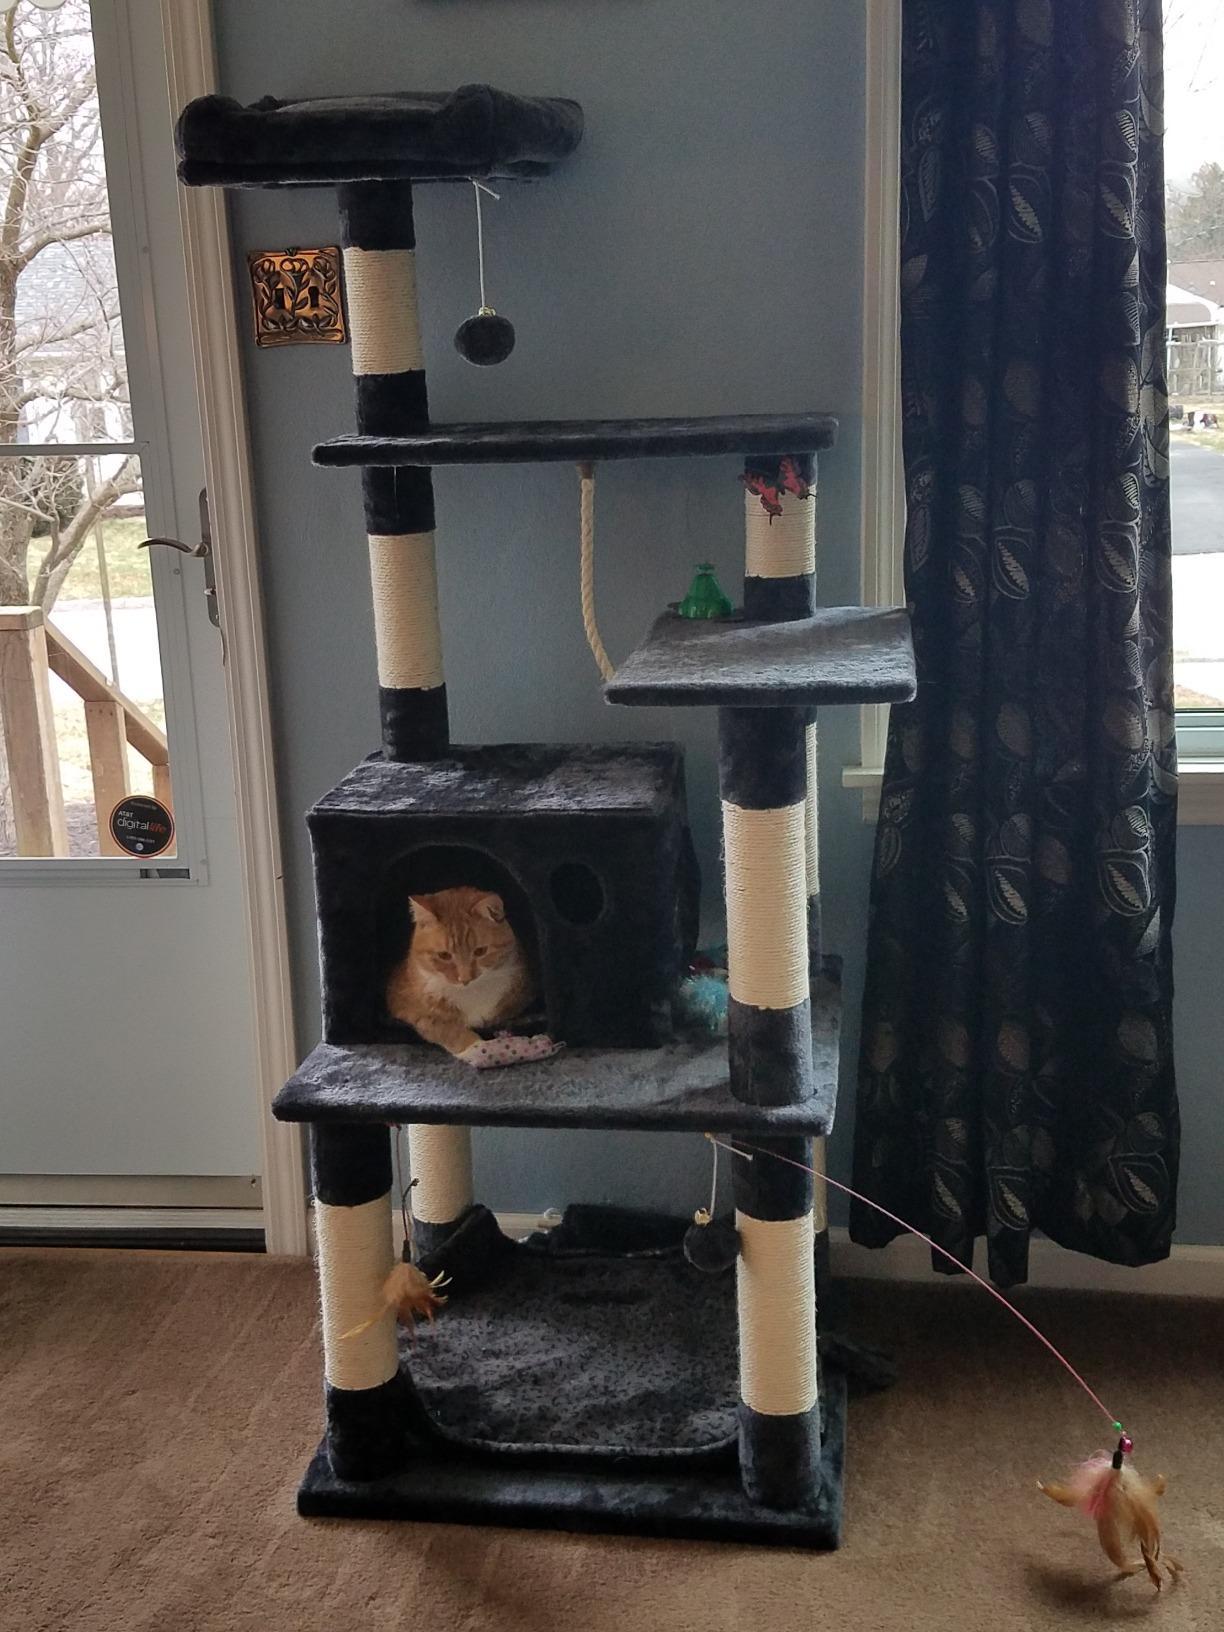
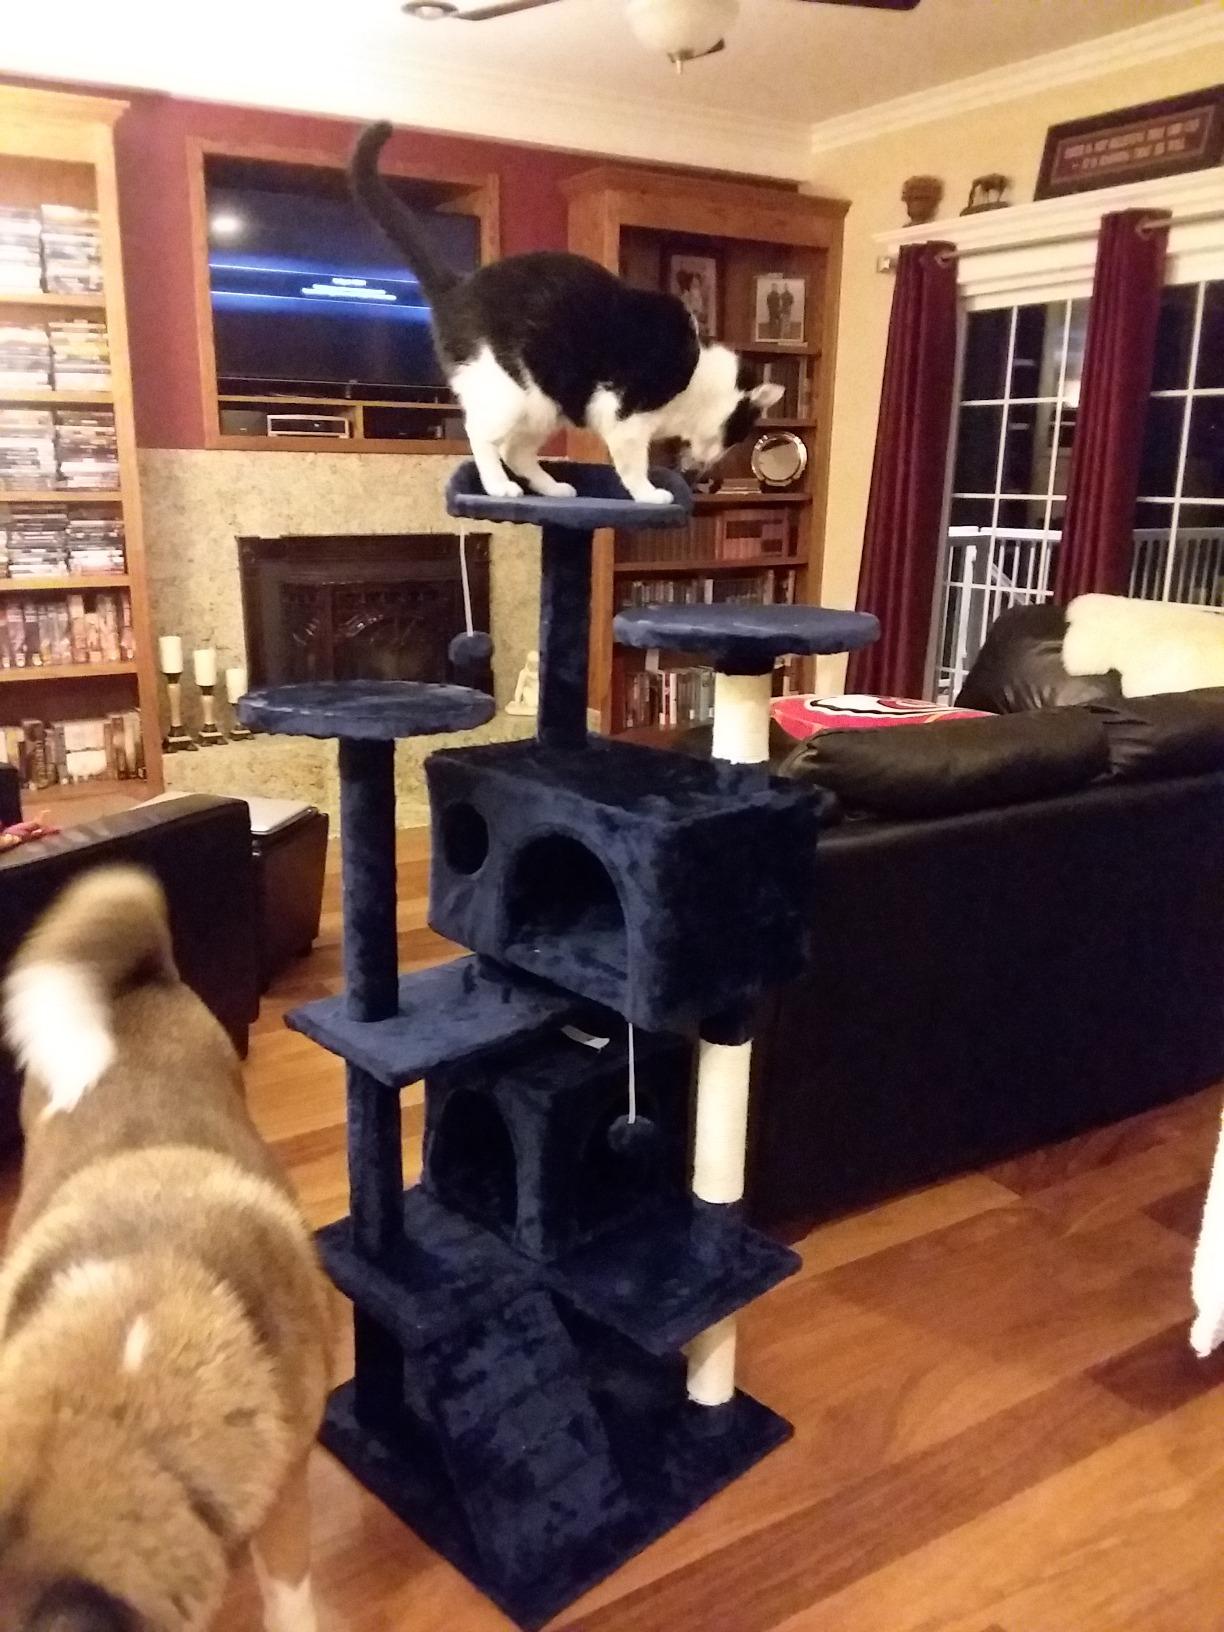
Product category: items_cat tree
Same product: no